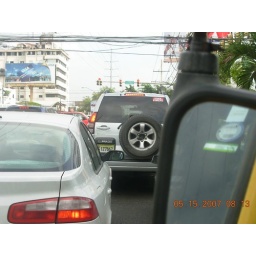
A surprising reminder of our small world--a car in traffic with a DR license plate and Hokie Parent sticker.